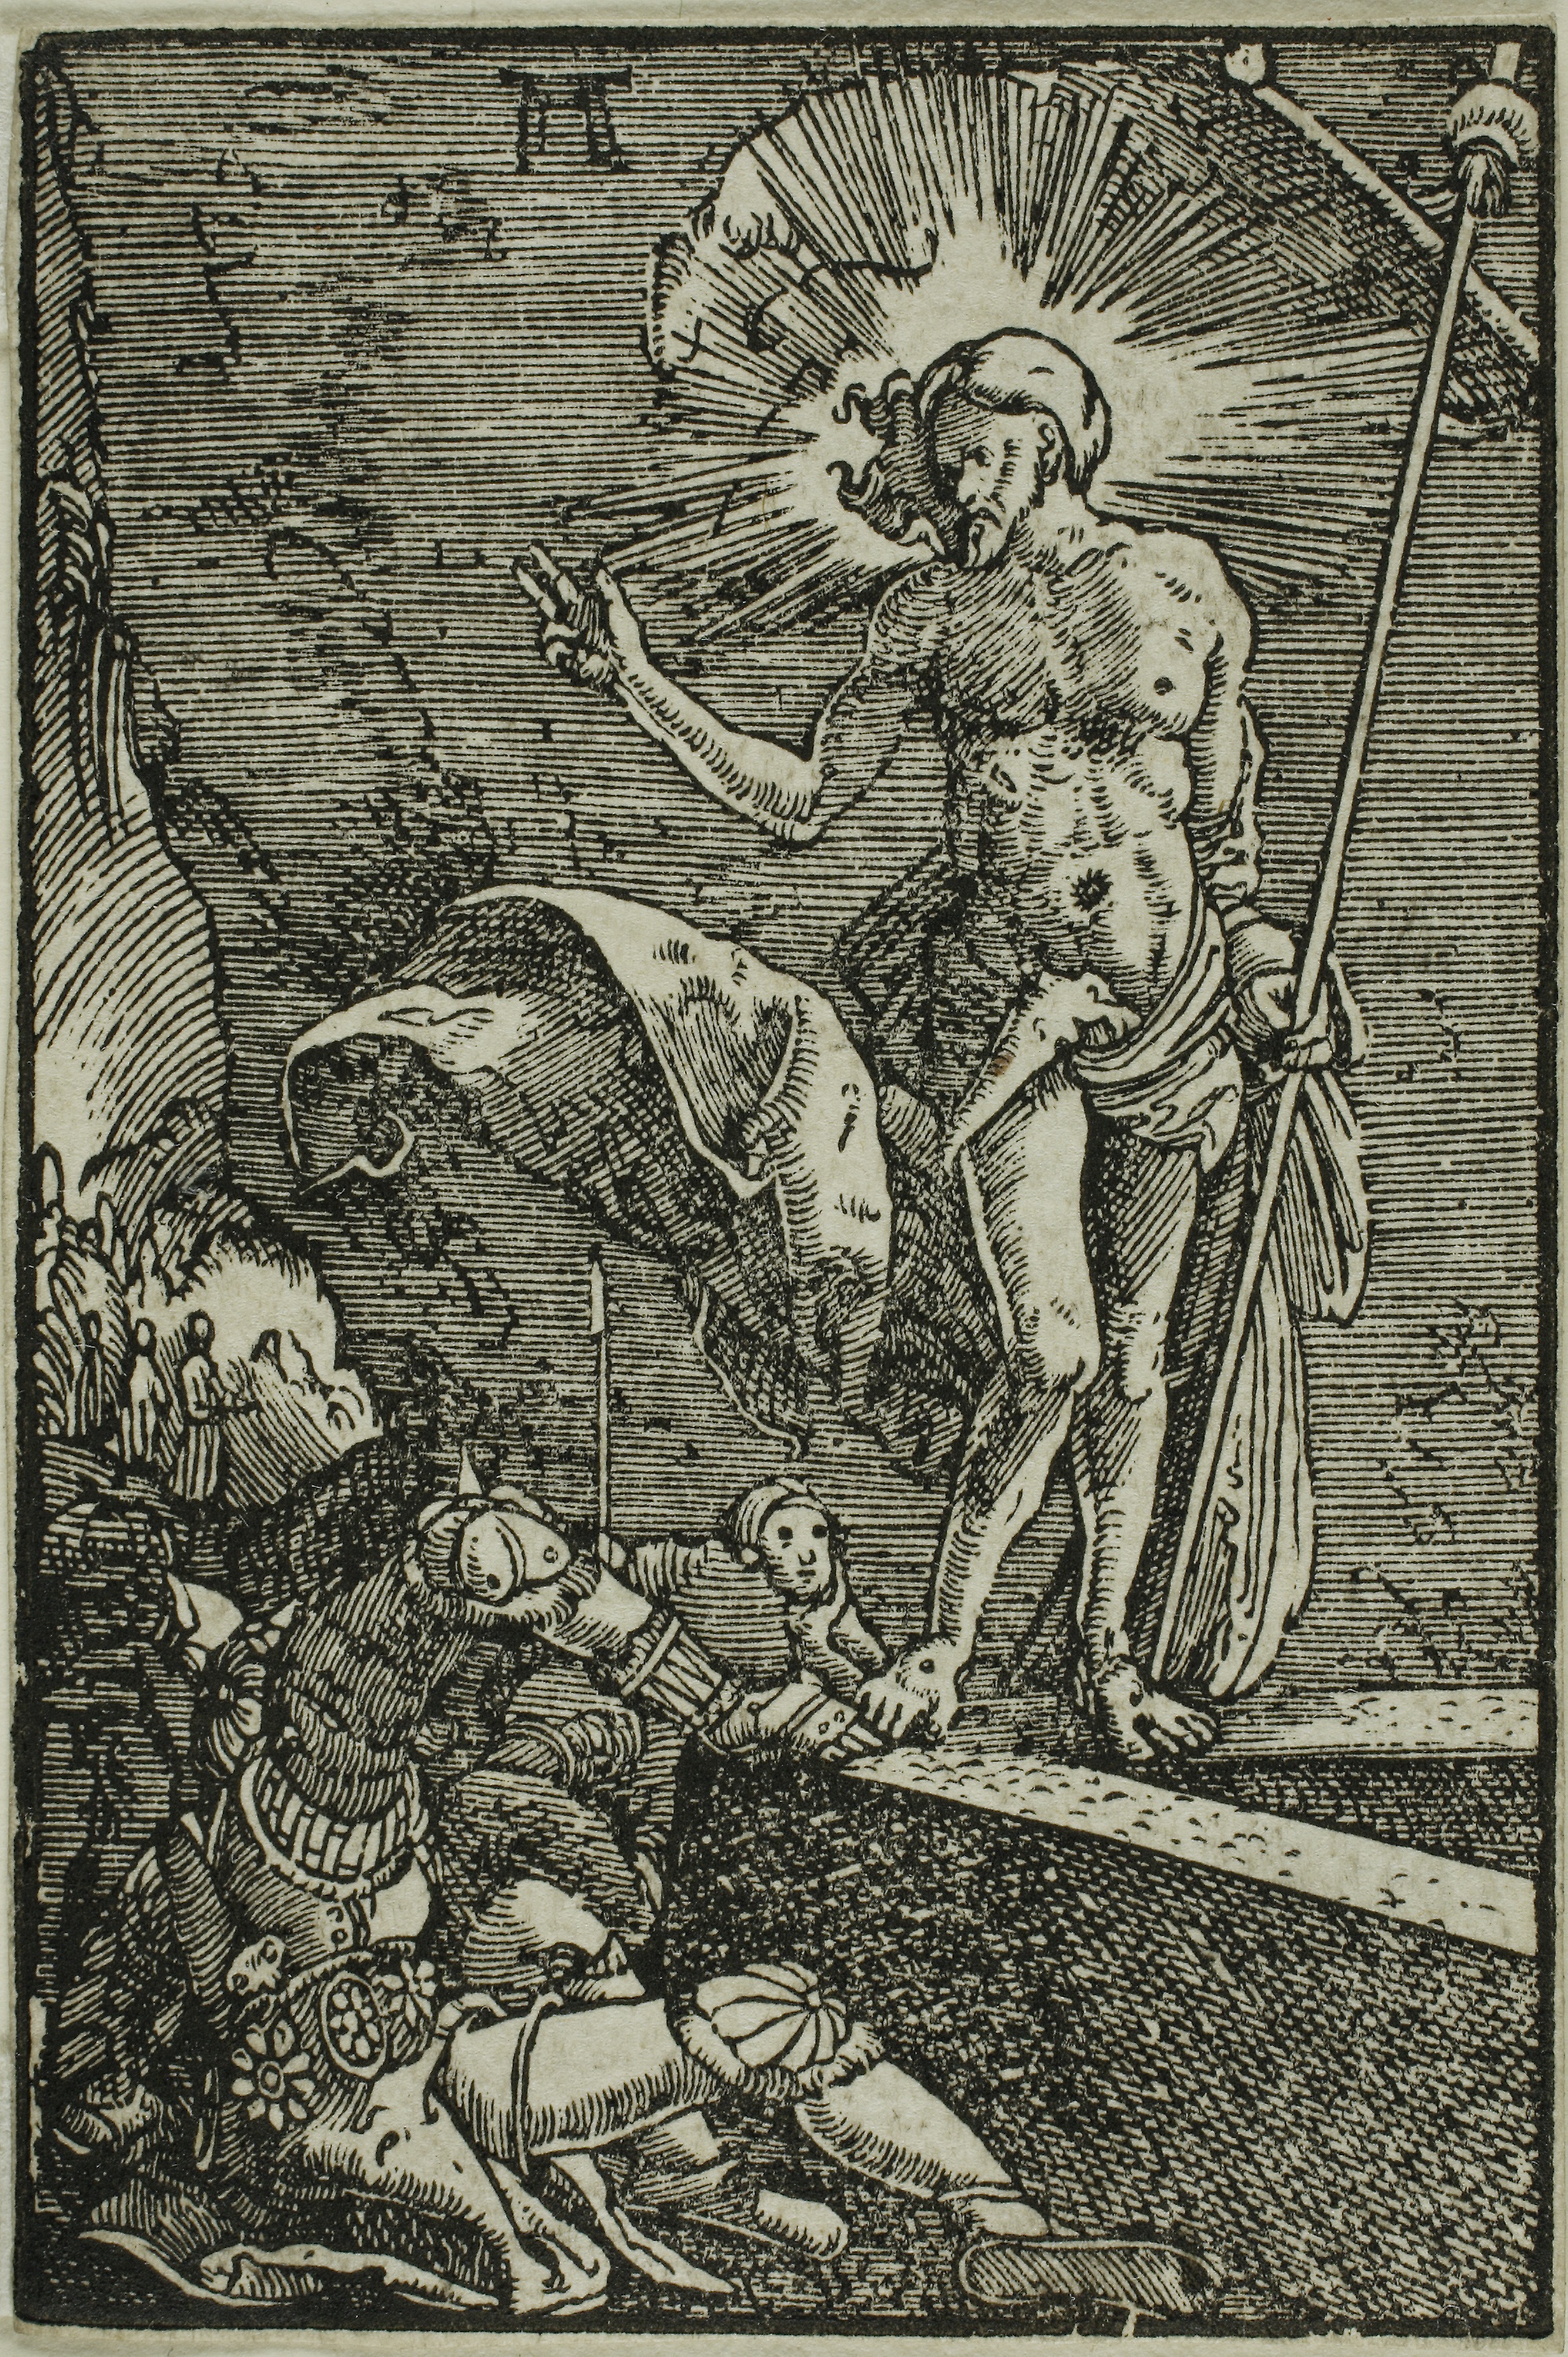
art, black and white, history, mythology, fictional character, monochrome, fiction, printmaking, tapestry, illustration, visual arts, tree